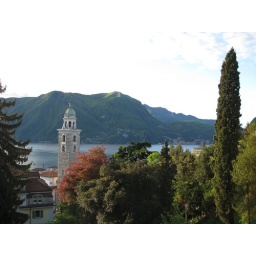
Leaving home in the morning. Looking out from the train station.